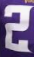
Number: 2